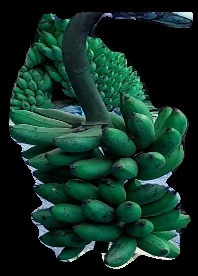
Variety: rasbale
Grade: grade3